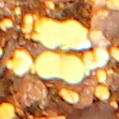
Label: Canola